Tourism in the city of São Paulo

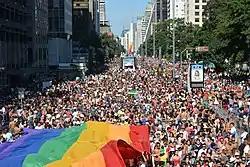
LGBT Pride Parade in São Paulo.

The LGBT Pride Parade is a tourist event in the city that attracted around 3.1 million people in 2009, surpassing large metropolises such as New York, which gathered 2.9 million people at its peak. Normally, the event is launched by the mayor and the gathering starts at Paulista Avenue, with dispersal in the city center. Along the route, there are electric trios from organizations linked to the LGBT movement and from commercial establishments (such as nightclubs), which play different types of music. Every year, the parade brings together several personalities. In 2015, global actresses Natasha Lyonee, Uzo Aduba and Samira Willey, from the famous series Orange is the New Black, attended the event. In 2016, the cast of Sense8 recorded scenes at the parade with their own electric trio.